Nord's 3rd constituency

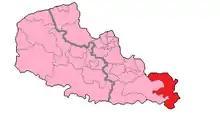
Nord's 3rd Constituency shown within Nord-Pas-de-Calais

The 3rd constituency of Nord is a French legislative constituency in the Nord "département".